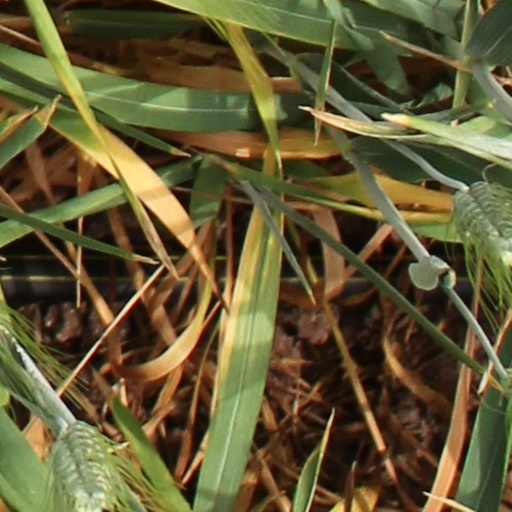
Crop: wheat